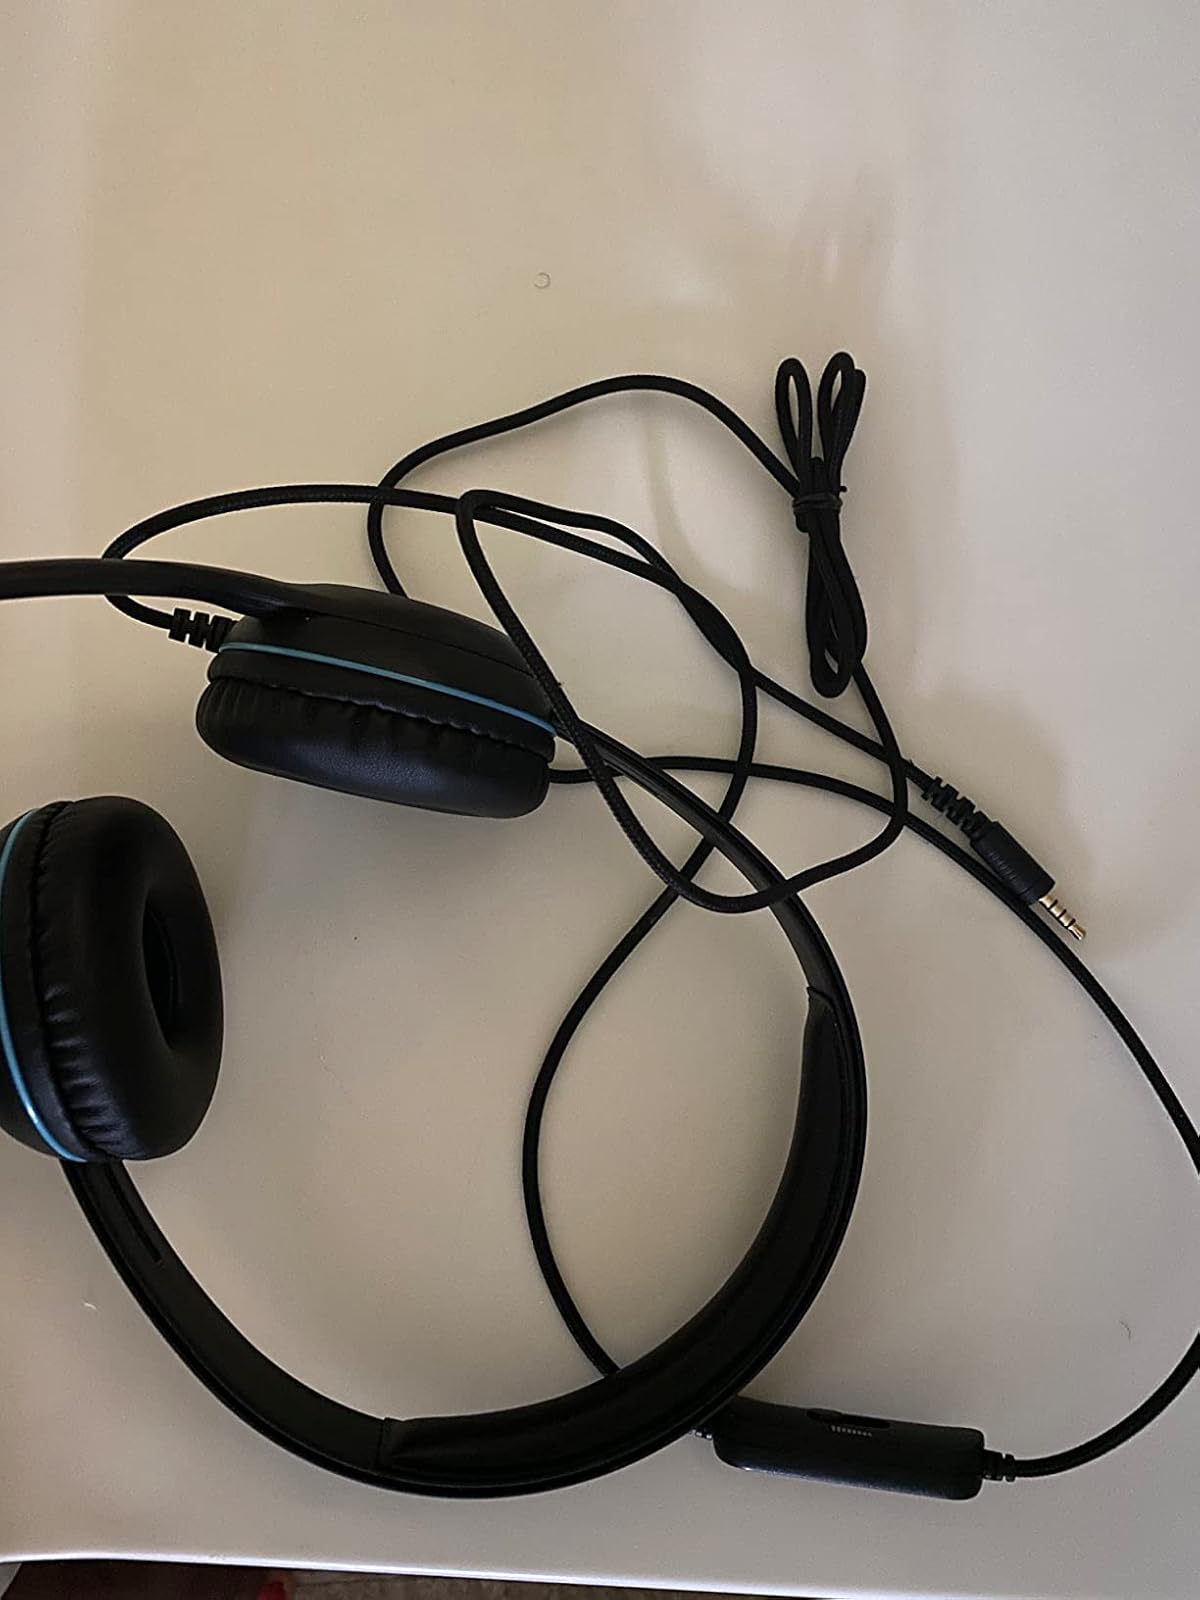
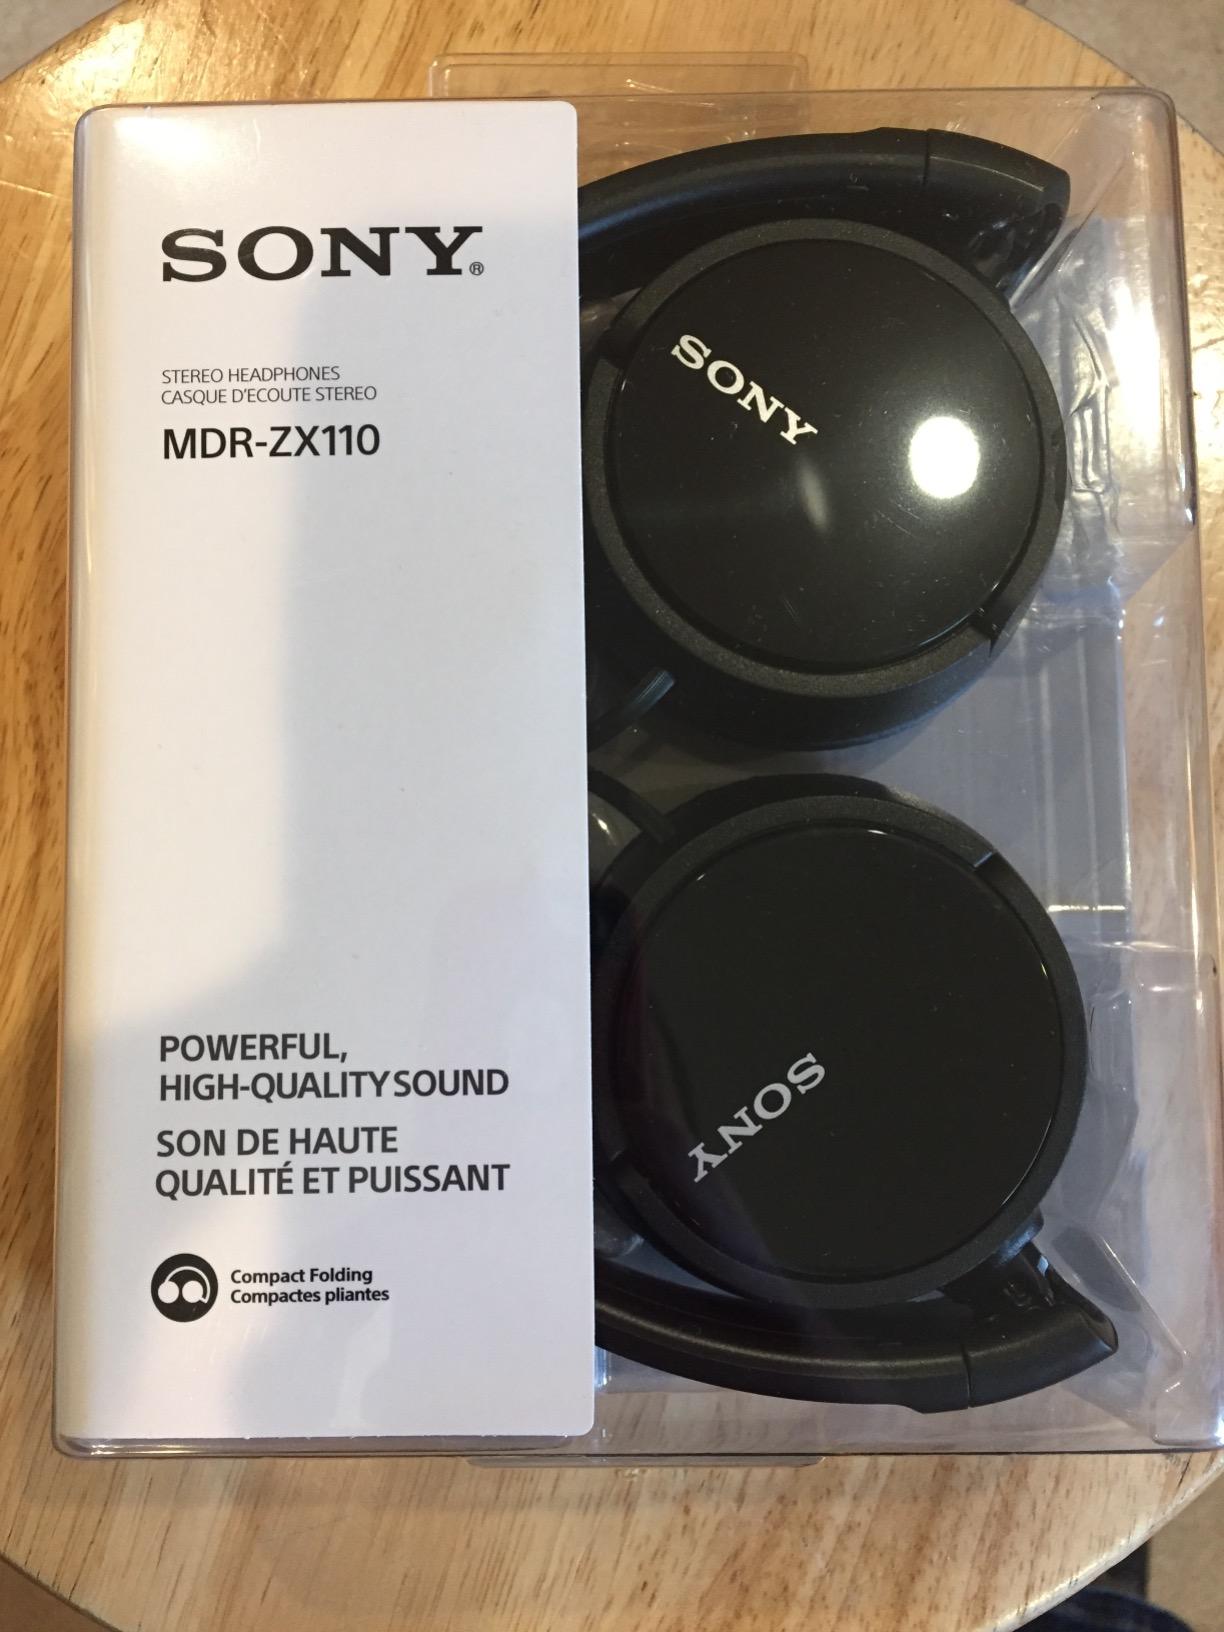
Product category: headphones
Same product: no